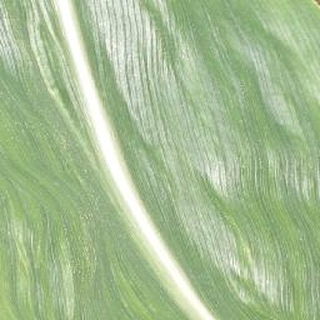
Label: healthy_corn